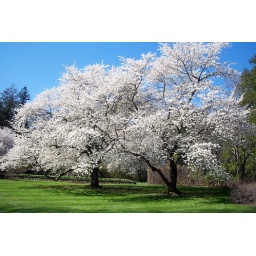
white trees in bloom